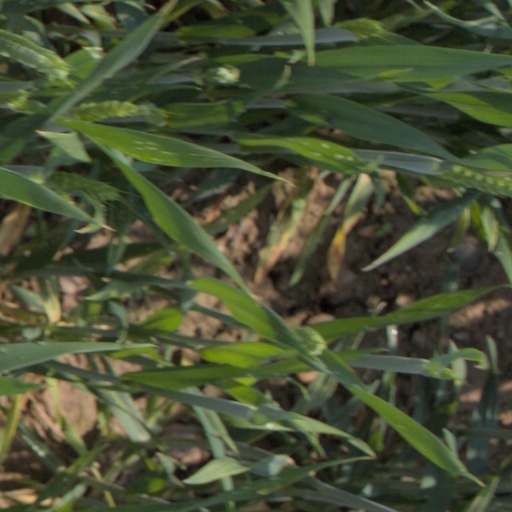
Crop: wheat